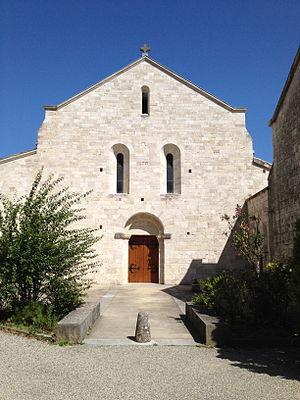
Abbaye Notre-Dame d'Aiguebelle, Montjoyer, Drôme, France
Les Congrès grégoriens d'Aiguebelle sont les premières conférences tenues en faveur de la restauration et de la pratique du chant grégorien, après la période de la décadence du chant liturgique depuis la Renaissance.
Montjoyer est une commune française située dans le département de la Drôme en région Auvergne-Rhône-Alpes.
L'abbaye Notre-Dame d'Aiguebelle est une abbaye cistercienne française fondée par l'abbaye de Morimond en 1137 aux confins du Dauphiné et de la Provence, dans les communes actuelles de Montjoyer et Réauville dans le département de la Drôme.